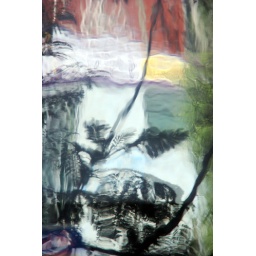
tram in old plate glass window